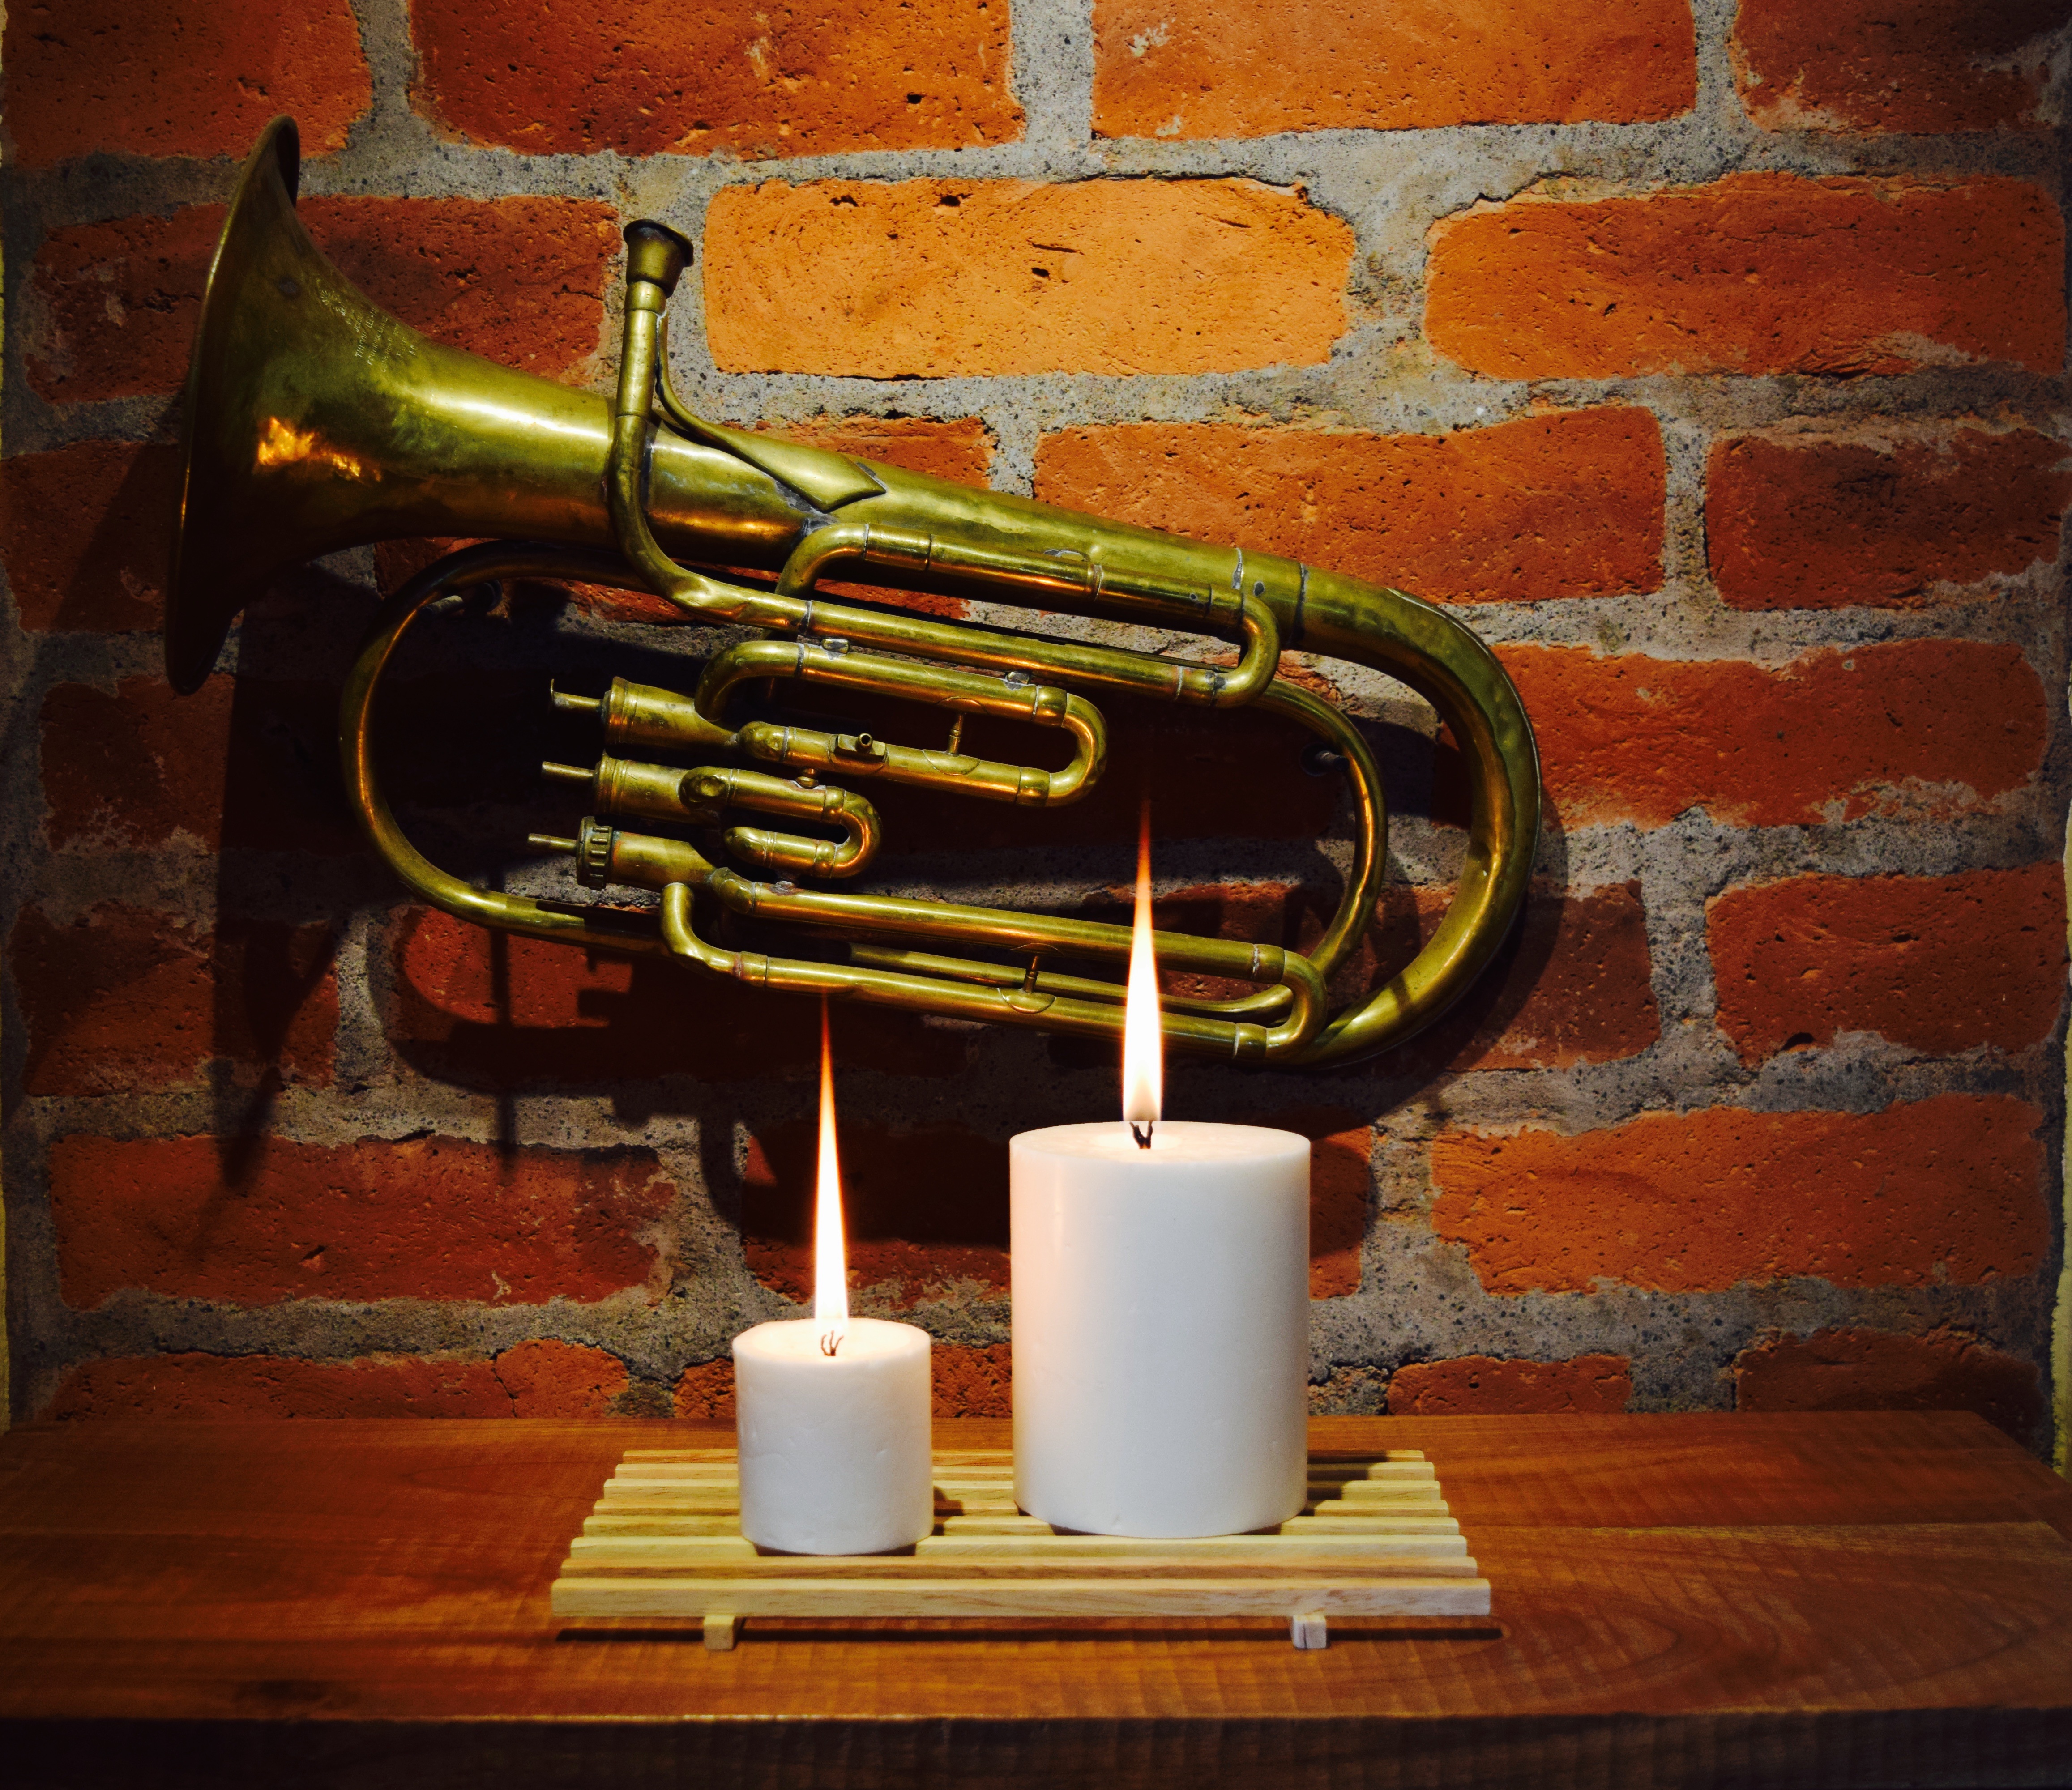
light, white, night, guitar, dark, celebration, decoration, peace, holiday, flame, fire, religion, romantic, glow, black, heat, spiritual, musical instrument, candlestick, burn, candles, burning, spa, bright, illuminate, shape, candlelight, wax, brass instrument